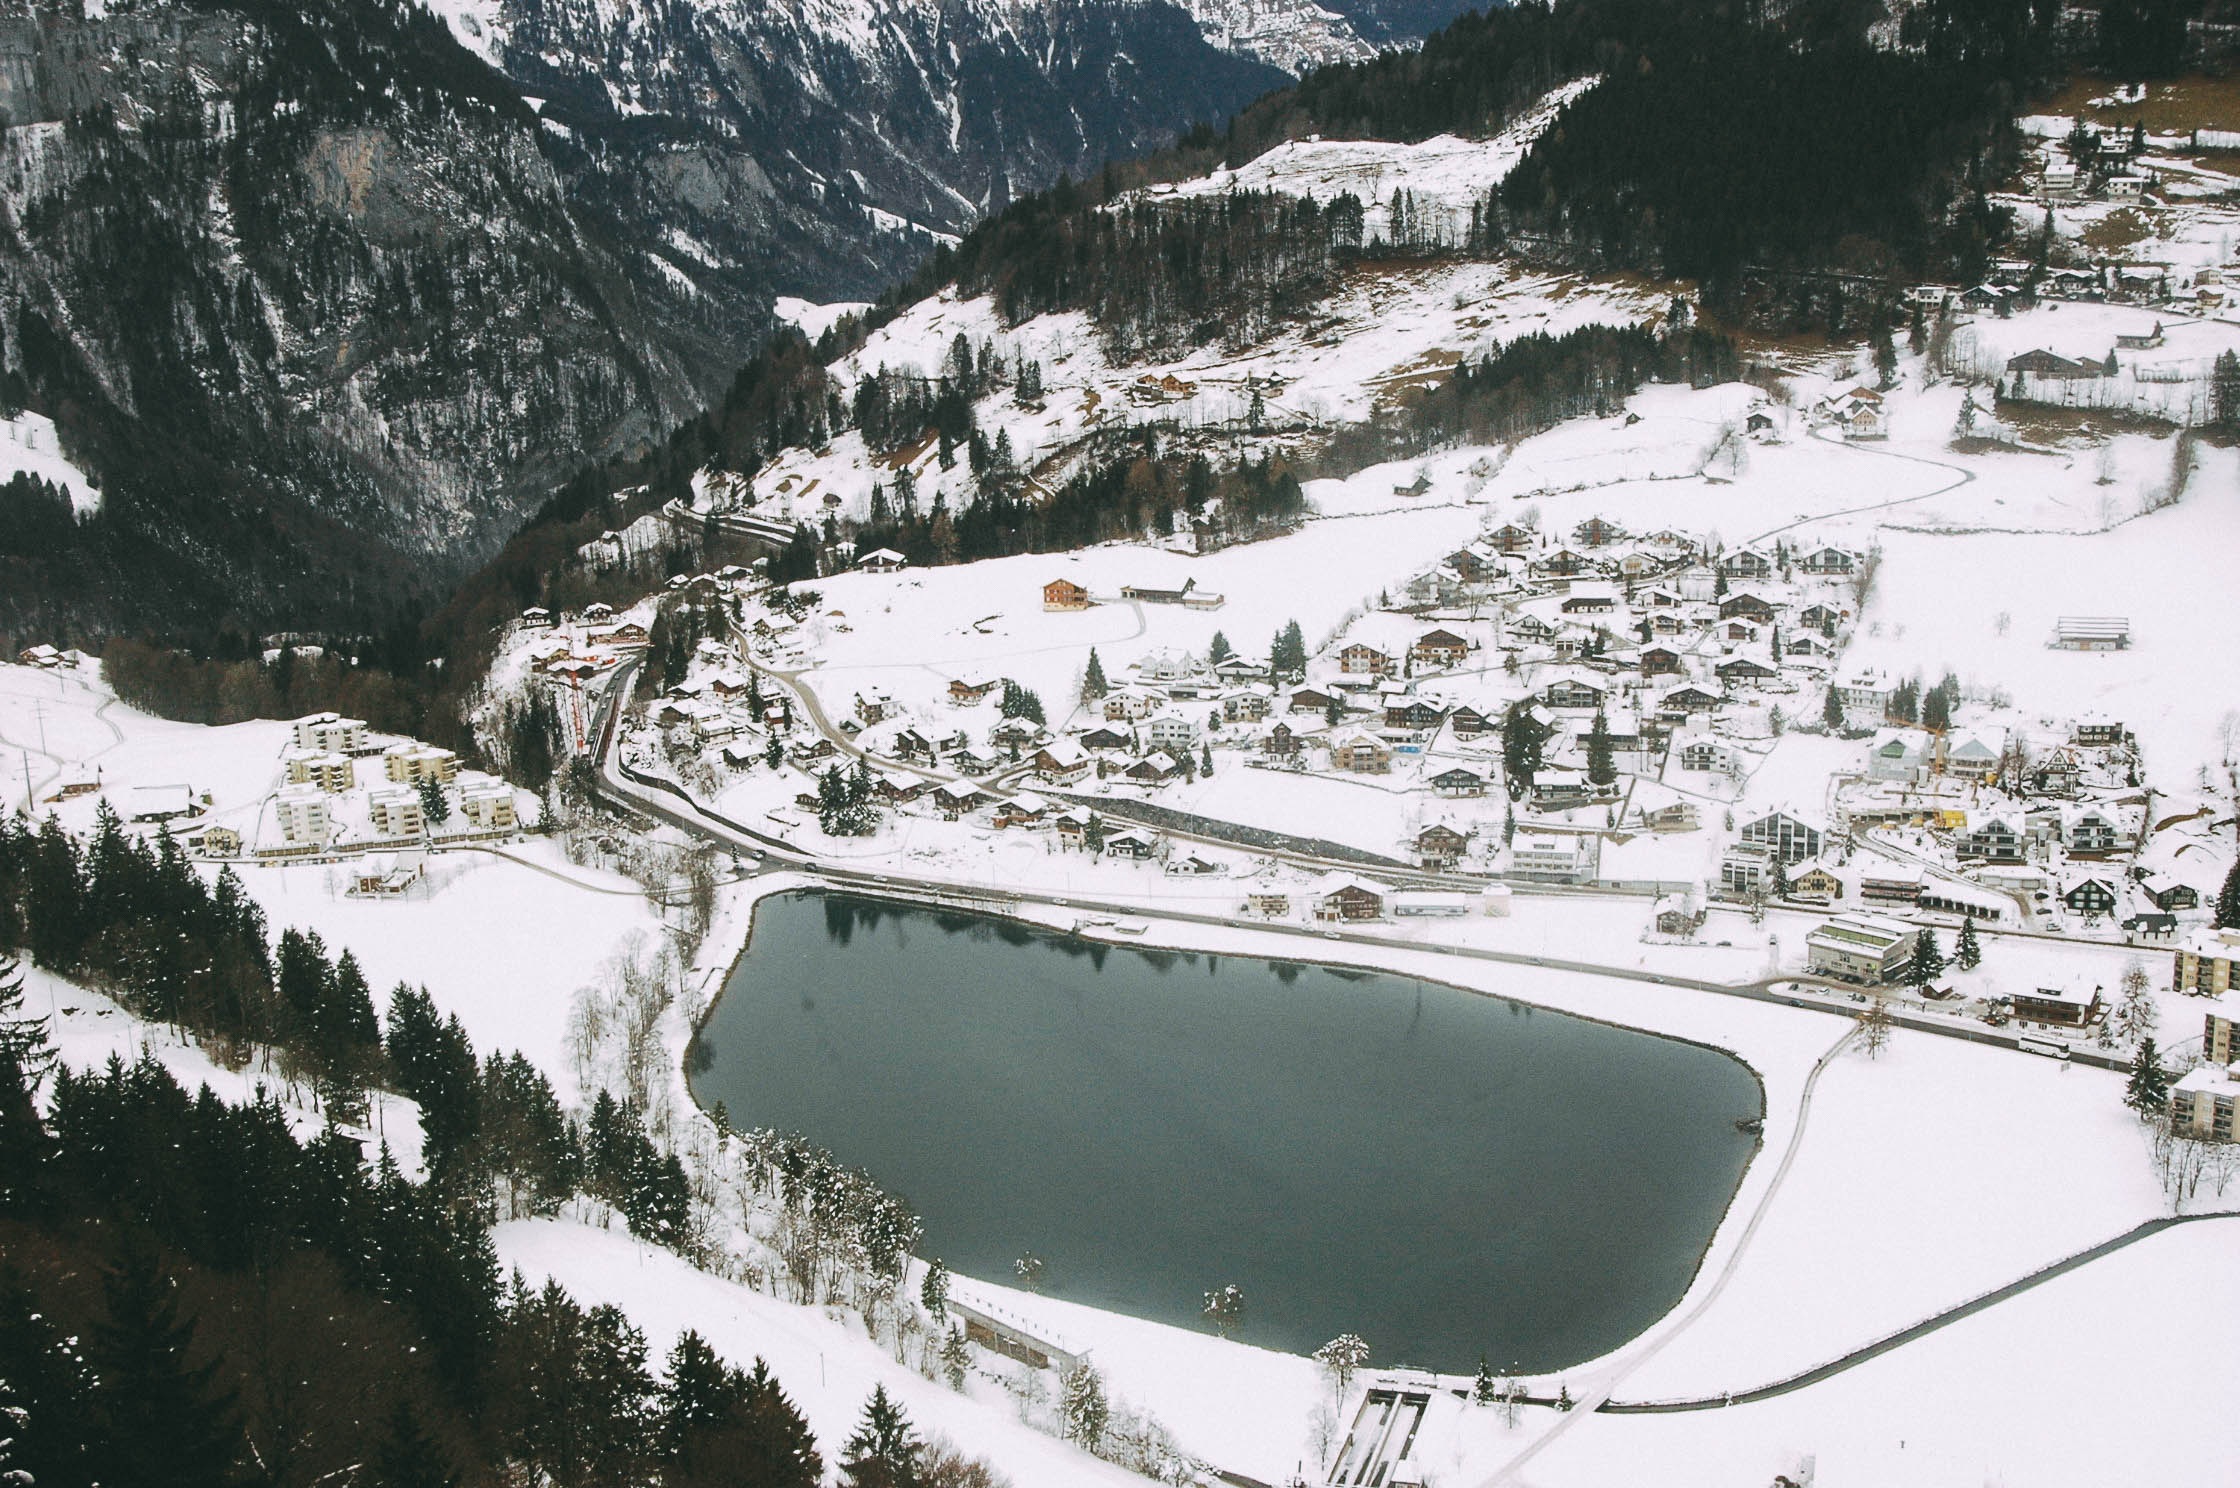
landscape, water, nature, outdoor, snow, cold, winter, sky, lake, mountain range, travel, pond, environment, europe, scenic, peaceful, natural, scenery, tourism, season, winter sport, resort, mountains, serenity, scene, piste, aerial photography, mountain pass, geological phenomenon